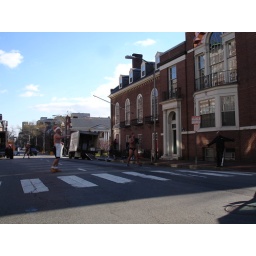
crazy harvard boys in speedos washing cars in the freezing cold